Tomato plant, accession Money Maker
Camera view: bottom (45 deg); turntable rotation: 210 degrees
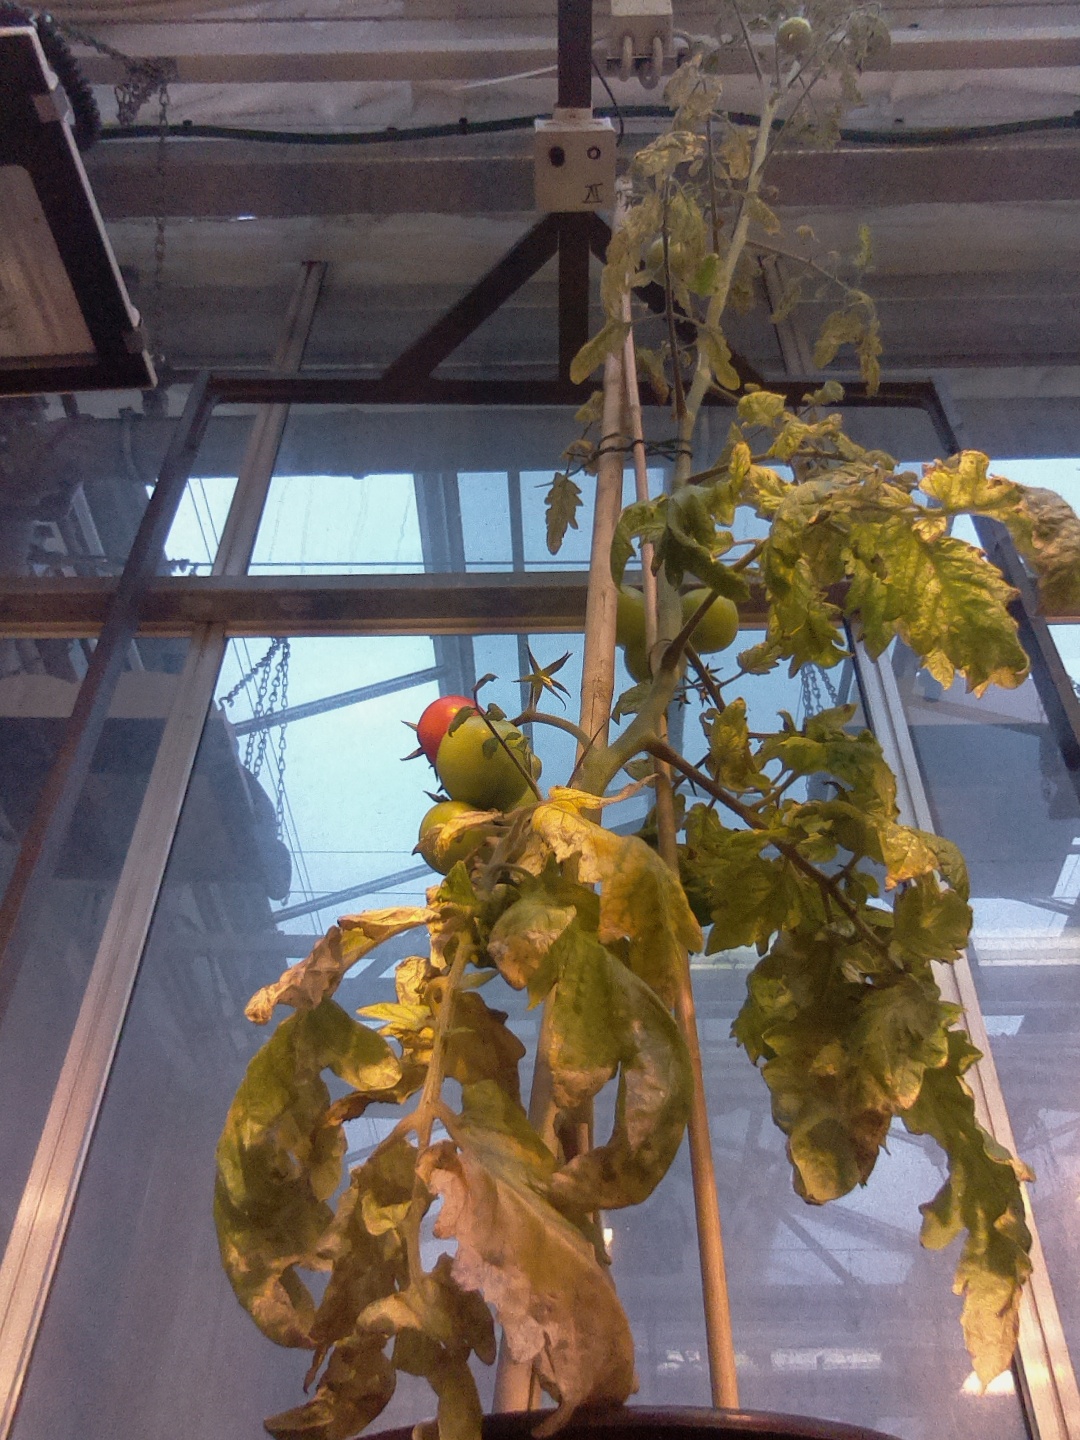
BBCH growth stage 81: 10%-20% of fruits show typical fully ripe color